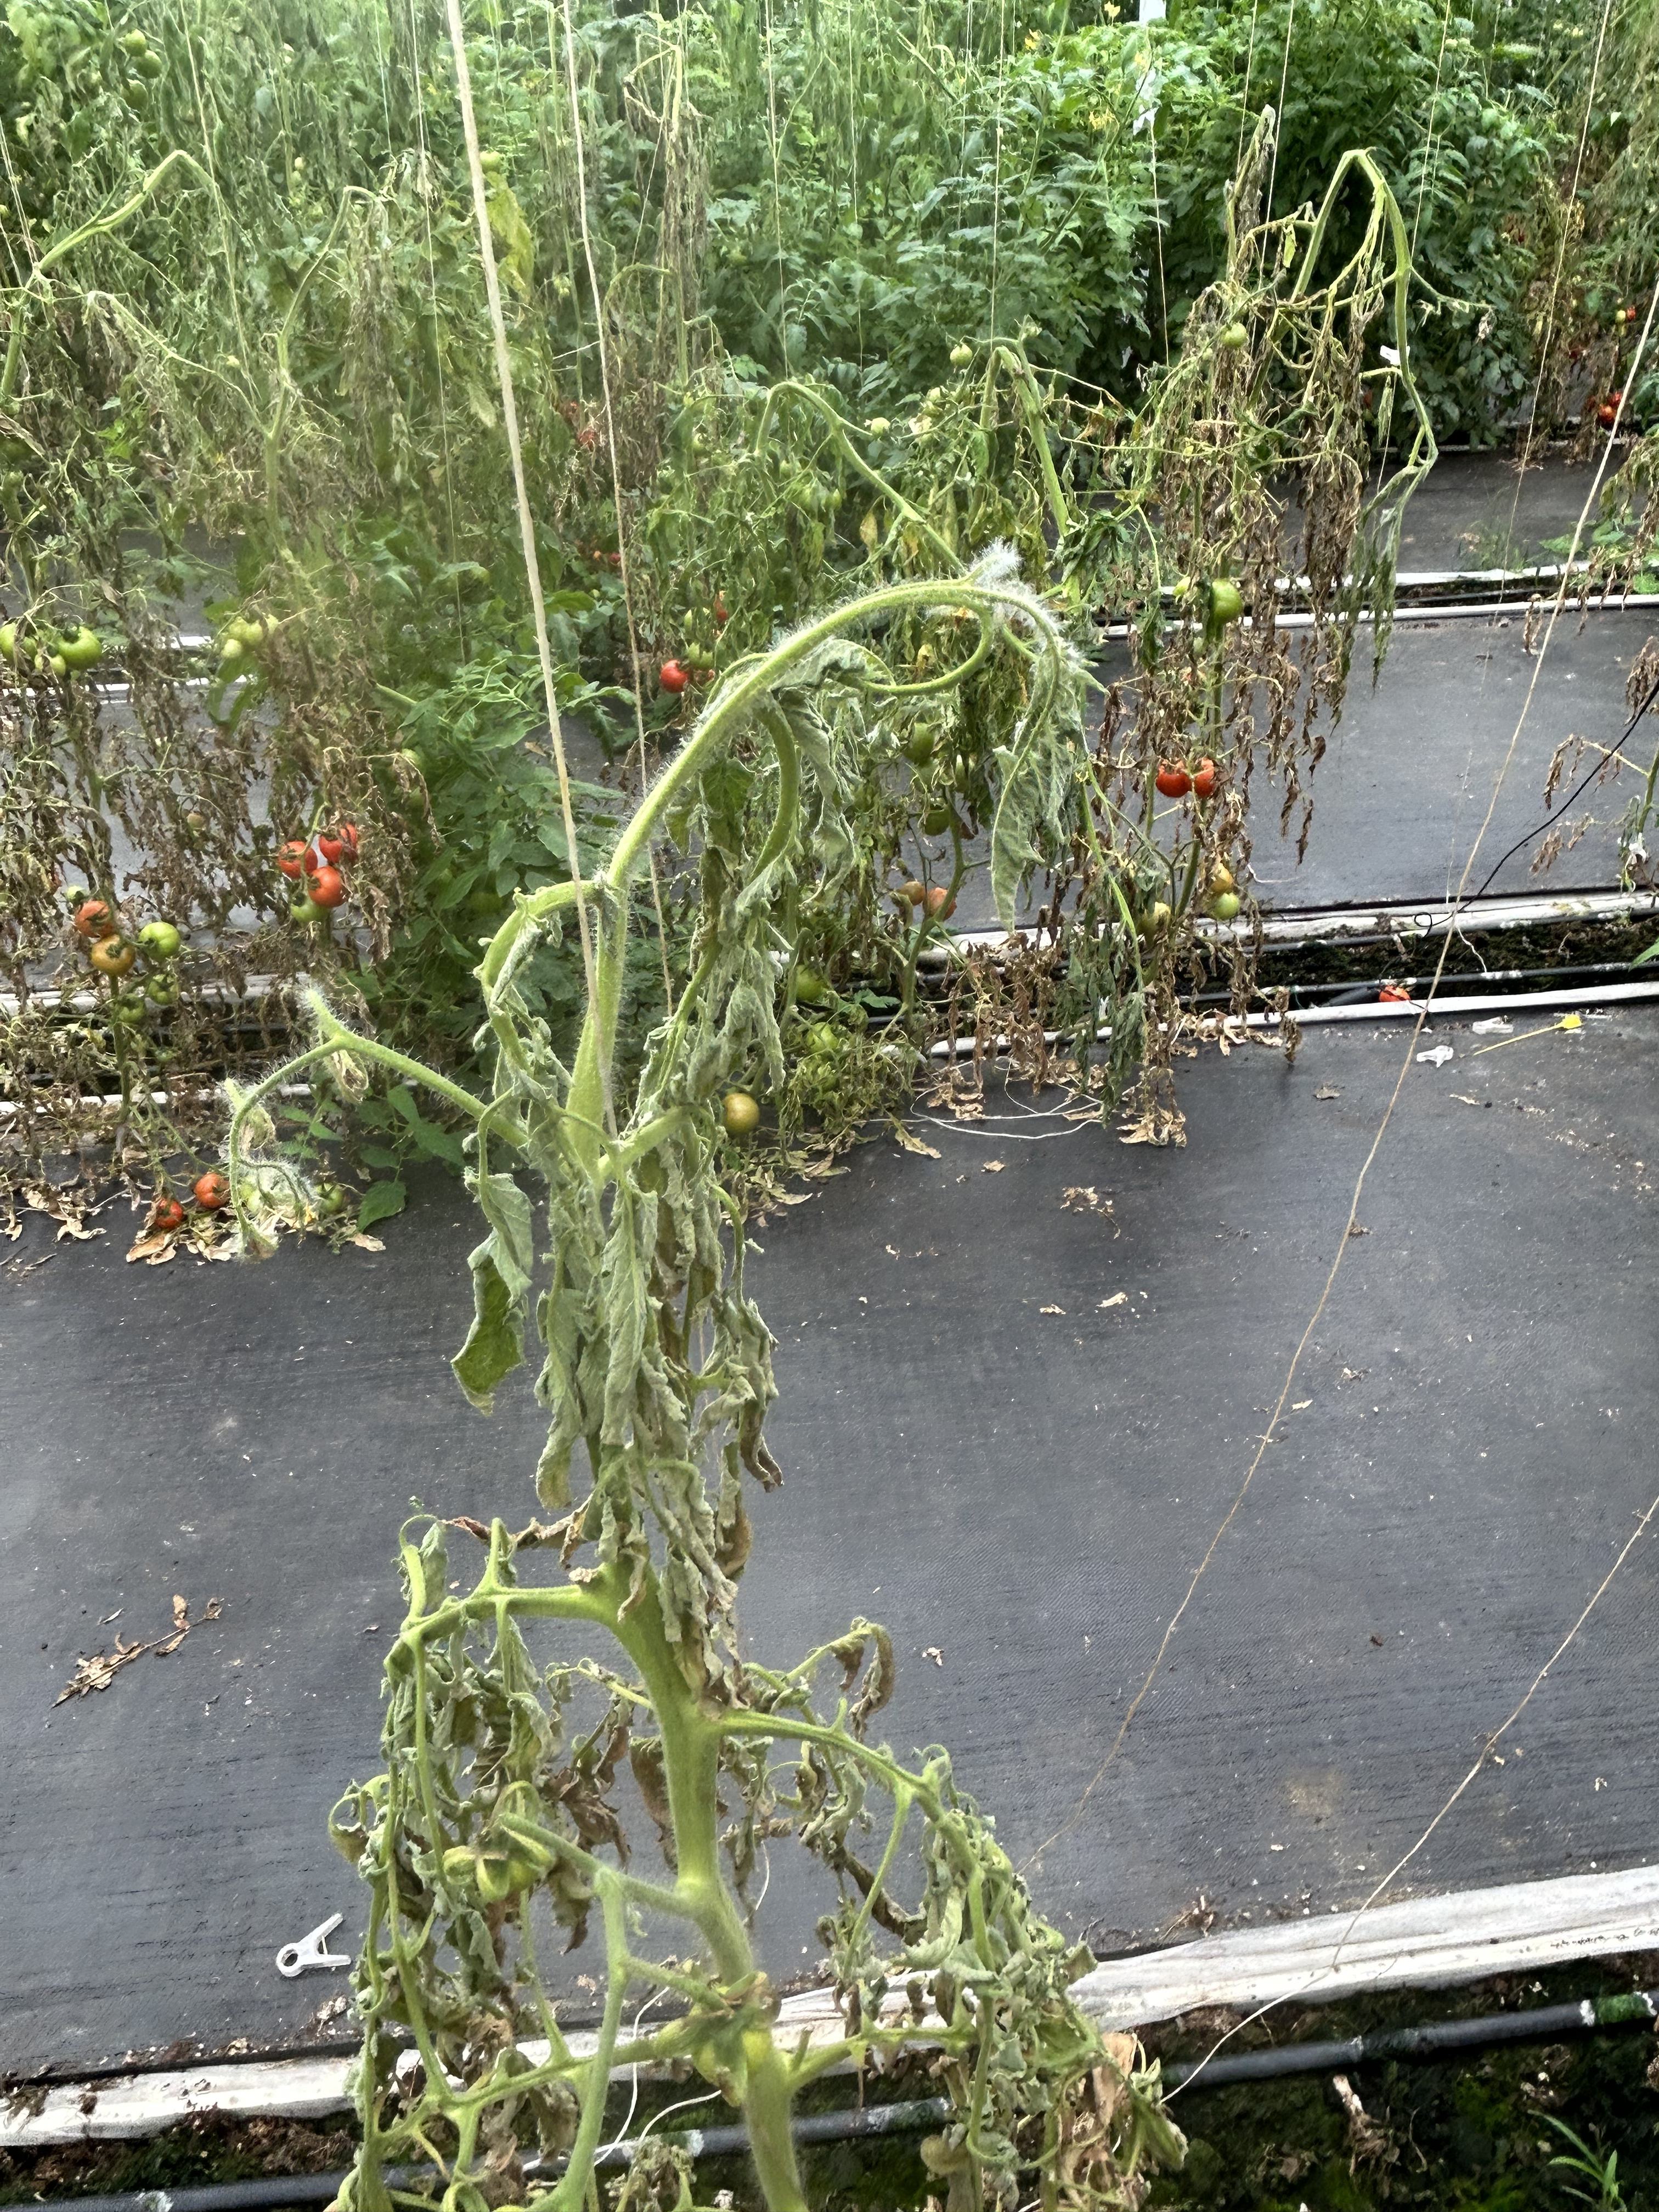
Disease: Wilt